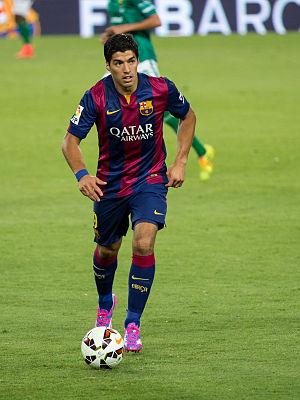
Cette saison est la 116ᵉ depuis la fondation du FC Barcelone. Elle fait suite à la saison 2013-2014. Il s'agit de la 84ᵉ saison consécutive du club en première division.
Cet article recense les joueurs du FC Barcelone ayant au moins fait une apparition en match officiel avec l'équipe première par ordre chronologique et alphabétique. Un total de 958 joueurs ont joué au moins un match officiel avec le Barça entre 1899 et mars 2018.
Luis Alberto Suárez Díaz, plus connu sous le nom de Luis Suárez, né le 24 janvier 1987 à Salto en Uruguay, est un footballeur international uruguayen évoluant au poste d'attaquant au FC Barcelone.